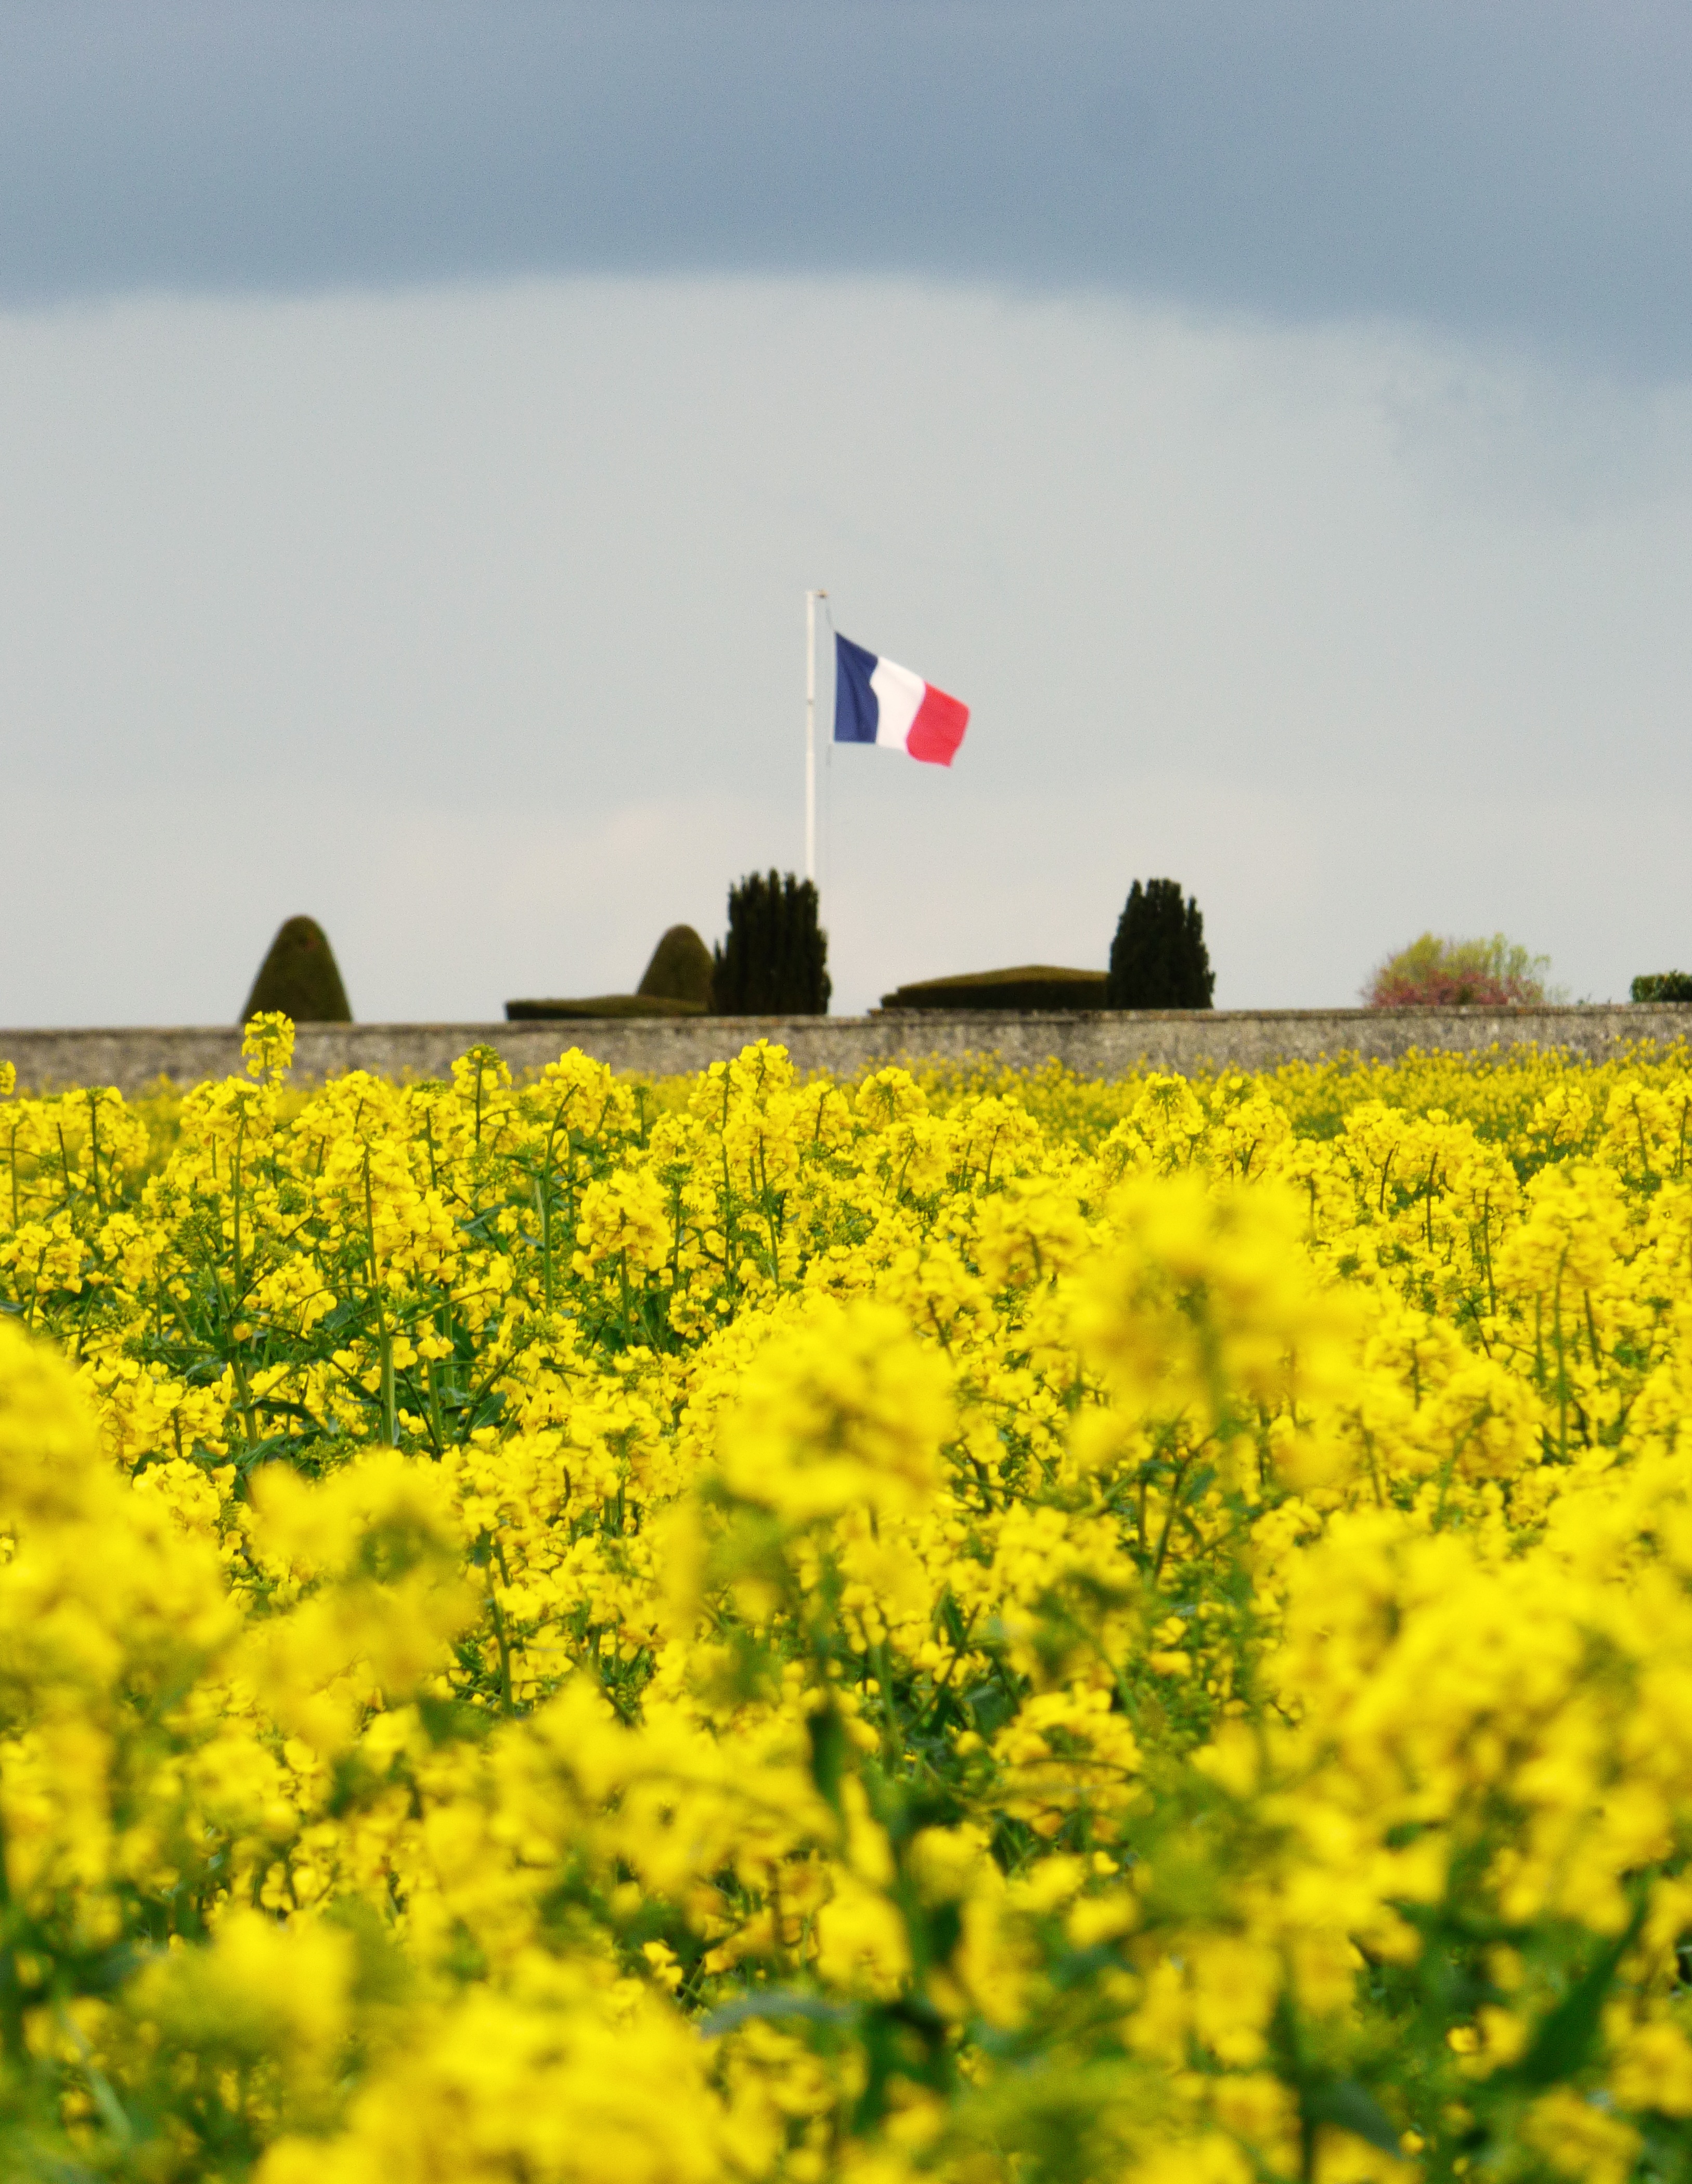
horizon, plant, field, meadow, prairie, flower, france, food, produce, vegetable, crop, flag, yellow, agriculture, plain, rapeseed, flowers, tribute, canola, commemoration, brassica, rural area, flowering plant, french flag, grass family, land plant, mustard plant, mustard and cabbage family, brassica rapa